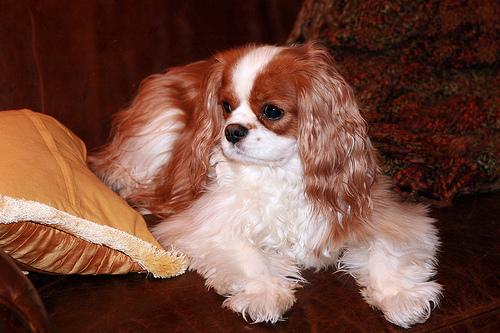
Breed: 207-n000026-Blenheim_spaniel